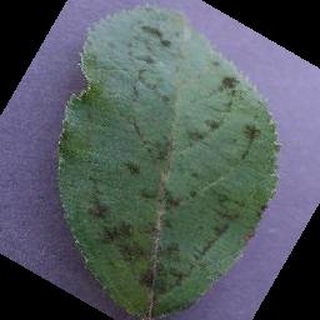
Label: apple_apple_scab